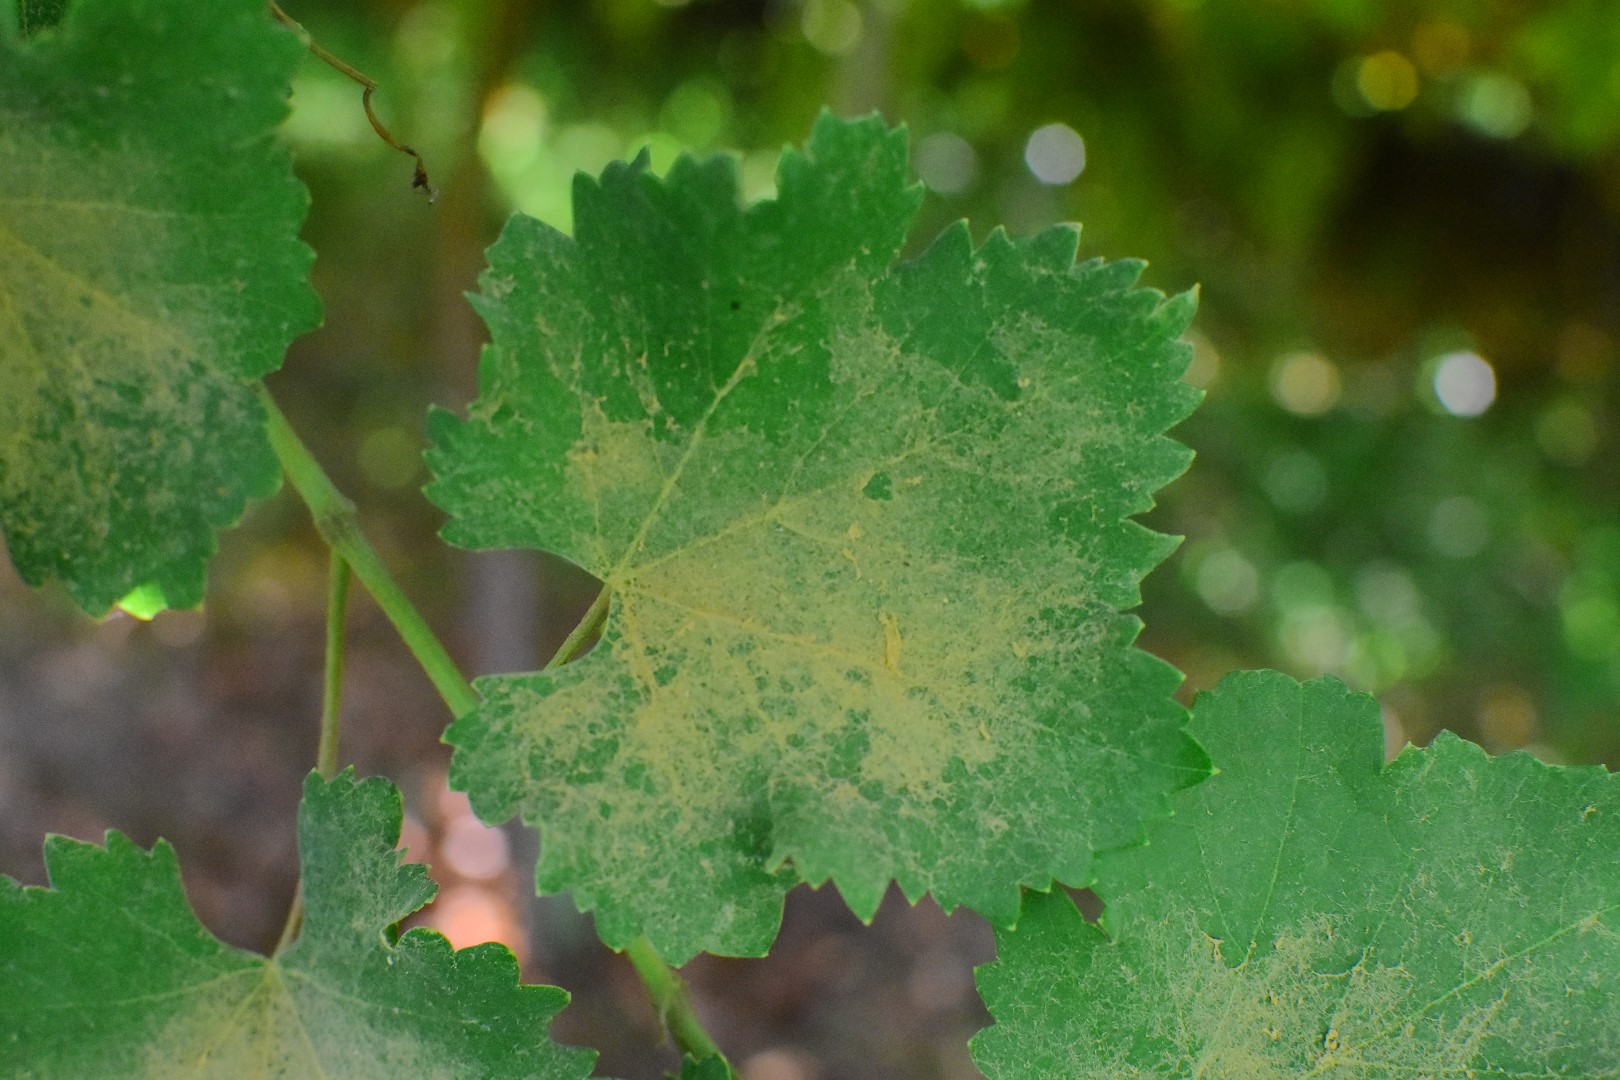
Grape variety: Deas Al-Annz